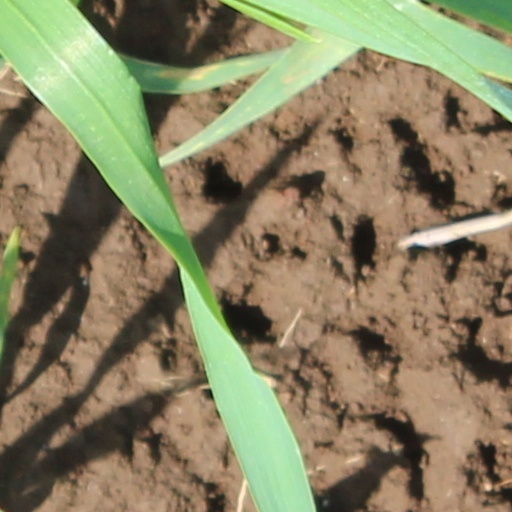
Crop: wheat